New York investigations of the Trump Organization

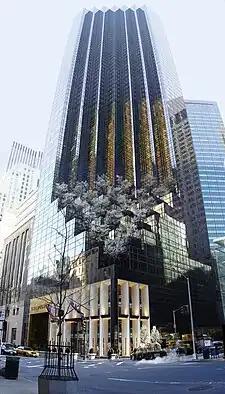
Trump Tower (Manhattan, New York), headquarters of the Trump Organization and a subject of scrutiny for financial misreporting in the civil case

Two related investigations by New York State and City officials were opened by 2020 to determine whether the Trump Organization has committed financial fraud. One of these is a criminal case being conducted by the Manhattan district attorney (DA) and the other is a civil case being conducted by the New York State Attorney General (AG). The DA's case has led to two of the organization's subsidiary companies being found guilty of 17 charges including tax fraud and the indictment of Donald Trump, while the AG has succeeded in imposing an independent monitor to prevent future fraud by the organization.